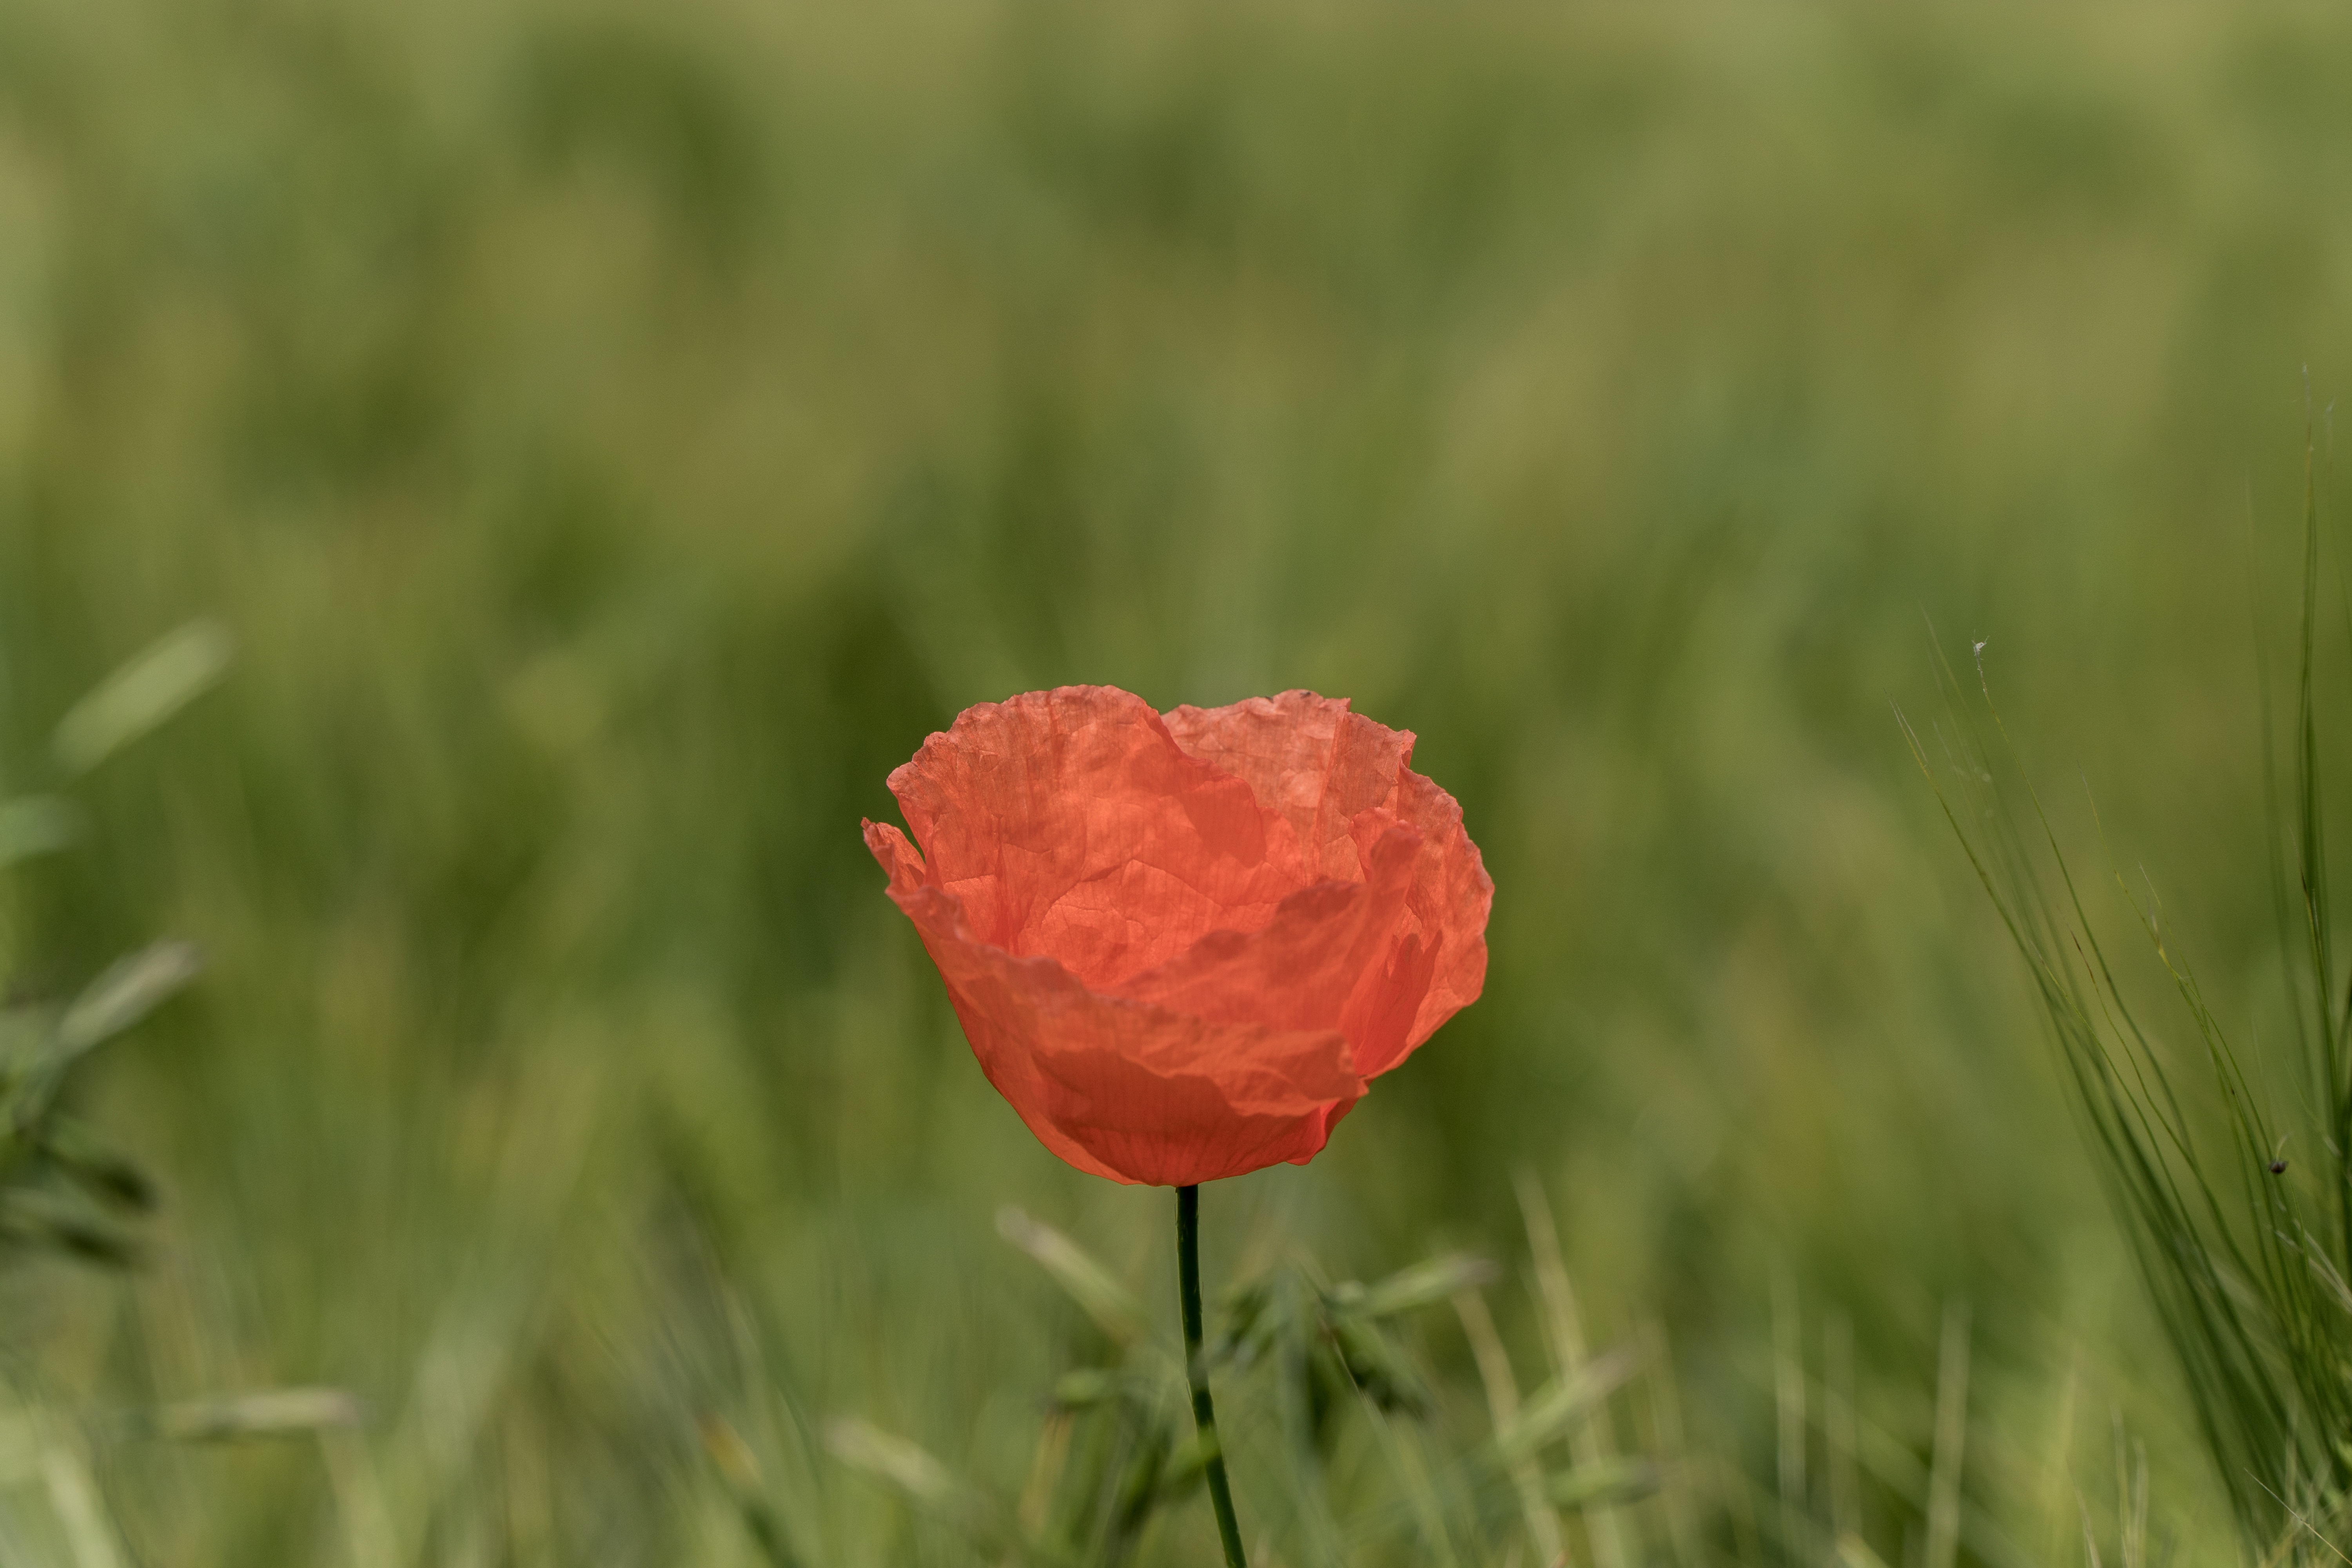
landscape, nature, grass, blossom, plant, field, meadow, prairie, flower, petal, bloom, summer, green, red, close, flora, wildflower, klatschmohn, poppy flower, red poppy, grassland, poppy, coquelicot, macro photography, flowering plant, poppy bud, early summer, grass family, plant stem, land plant, poppy family